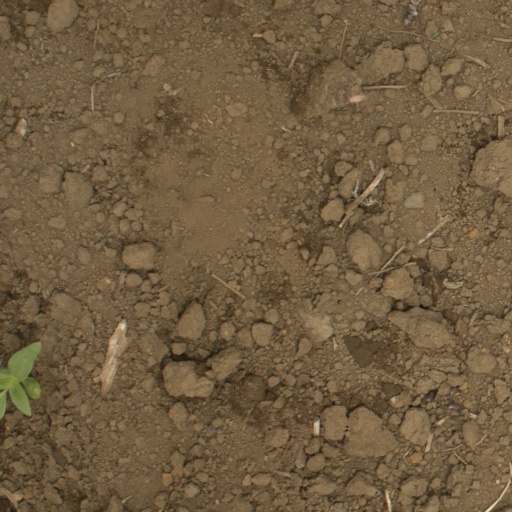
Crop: Jerusalem artichoke